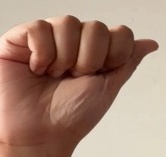
ASL sign: A